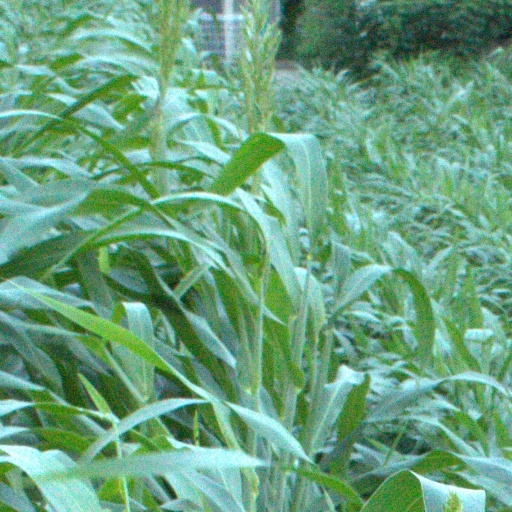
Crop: sorghum